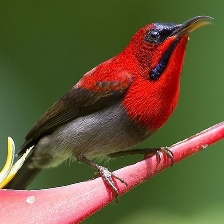
Species: CRIMSON SUNBIRD
Scientific name: AETHOPYGA SIPARAJA